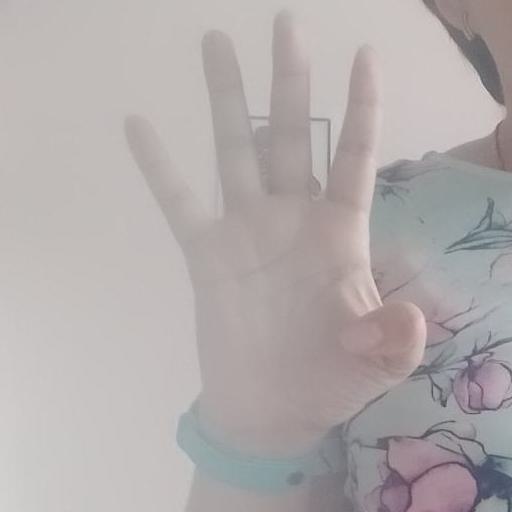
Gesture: four